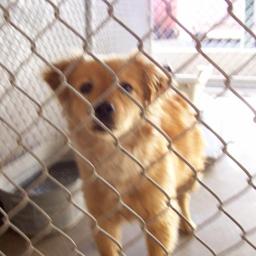
Animal: dogs